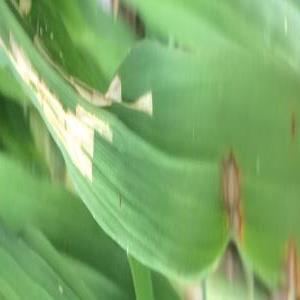
Disease: Blast